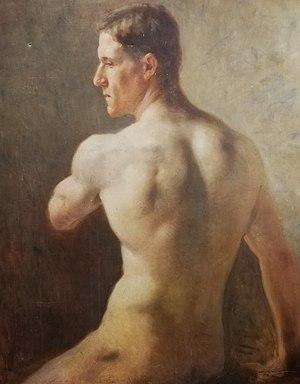
Raoul Servant, né le 24 juin 1894 à Lyon et mort au combat le 25 septembre 1915, est un peintre français. Il a eu comme professeur Tony Tollet.Brillant élève de l’Ecole Nationale des Beaux-Arts de Lyon, où il s’était inscrit le 29 septembre 1906. Il avait obtenu le Prix de Paris en 1912 à l'age de 18 ans. Il avait eu pour professeurs Nicolas Sicard, Tony Tollet, et à Paris, Fernand Cormon. La présentation de ses œuvres au Salon de la Société Lyonnaise des Beaux-Arts avait largement contribué à son succès. Il est mort pour la France, au front, pendant la bataille de Champagne, si bien décrite dans ses Mémoires par Galtier-Boissière.